Harsh Chhaya

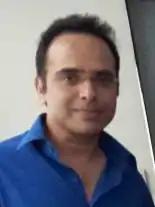

Harsh Chhaya (born 2 December 1966) is an Indian actor. He debuted in a minor role as "Jijo" in the early 1990s Zee TV series "Tara", but first came into prominence in the role of Krishnakant Trivedi (KT) in mid 1990s TV series "Hasratein", where he portrayed the character of a wealthy boss who exploited his married employee (Savi) into an extramarital affair with him. Harsh Chhaya has acted in various films and television series in various character and negative roles as available. He also starred with Rani Mukharji in the 2007 Bollywood film "Laaga Chunari Mein Daag.